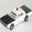
Label: automobile